Nonka Matova

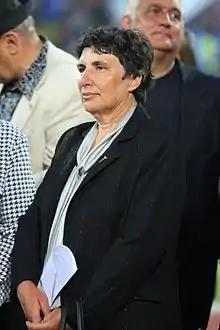

Nonka Decheva Matova (née Shatarova, Bulgarian: Нонка Матова Дечева; born 20 October 1954) is a Bulgarian police officer and rifle shooter who won silver at the 1992 Olympics, gold at the alternative to the 1984 Olympics, "Druzhba" tournament in Moscow, Russia and sixteen medals (including five gold) at World Championships.